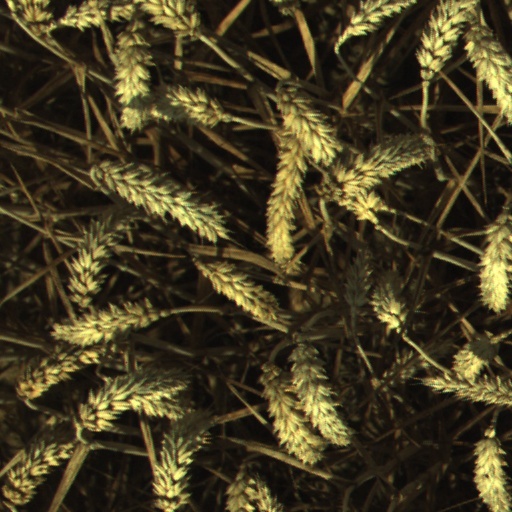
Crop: wheat